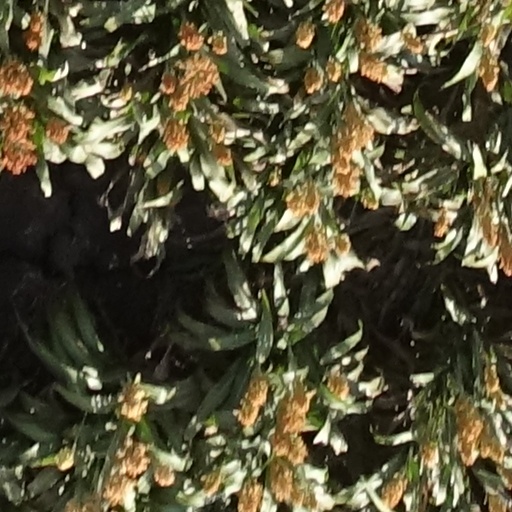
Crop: sorghum